George Barbu Știrbei

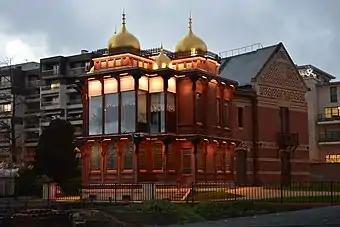
Caspar Purdon Clarke's Indian pavilion, set up by Știrbei in Bécon-les-Bruyères (Courbevoie)

Eventually, Știrbei recognized the results of the April plebiscite and communicated to the Prussian prince Carol of Hohenzollern, that Romanians wanted him as their "Domnitor". In September, his father, who was living his final years in Nice, made a show of his loyalty by visiting Carol in Bucharest, pledging his and his sons' "industrious and faithful" support. From July 15, Știrbei had joined Ghica's national cabinet as Minister of Foreign Affairs, endeavoring to ensure Ottoman recognition for a continued union under Carol. He and the "Domnitor" went to Istanbul for the "firman", which was granted to them by Abdülaziz. Carol signaled his refusal of direct vassalage by making Știrbei read the document, which signaled to Abdülaziz that he considered himself an equal. Știrbei also took some of the first steps in bringing Romania closer to Austria-Hungary, which remained a staple of the conservative approach to foreign politics. He began talks with the Count von Beust regarding the exchange of consuls, extradition procedures, and connecting Romania's railway grid with the StEG.